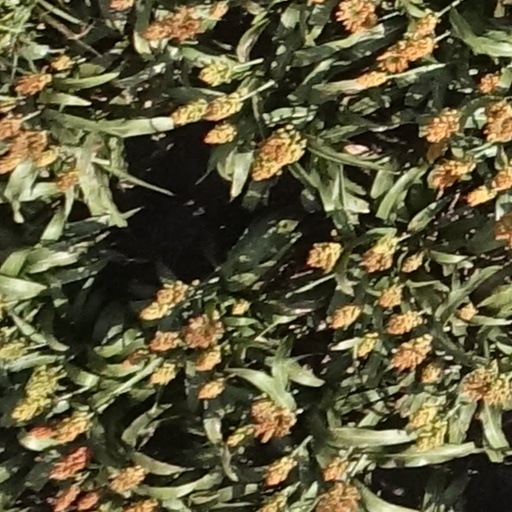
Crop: sorghum